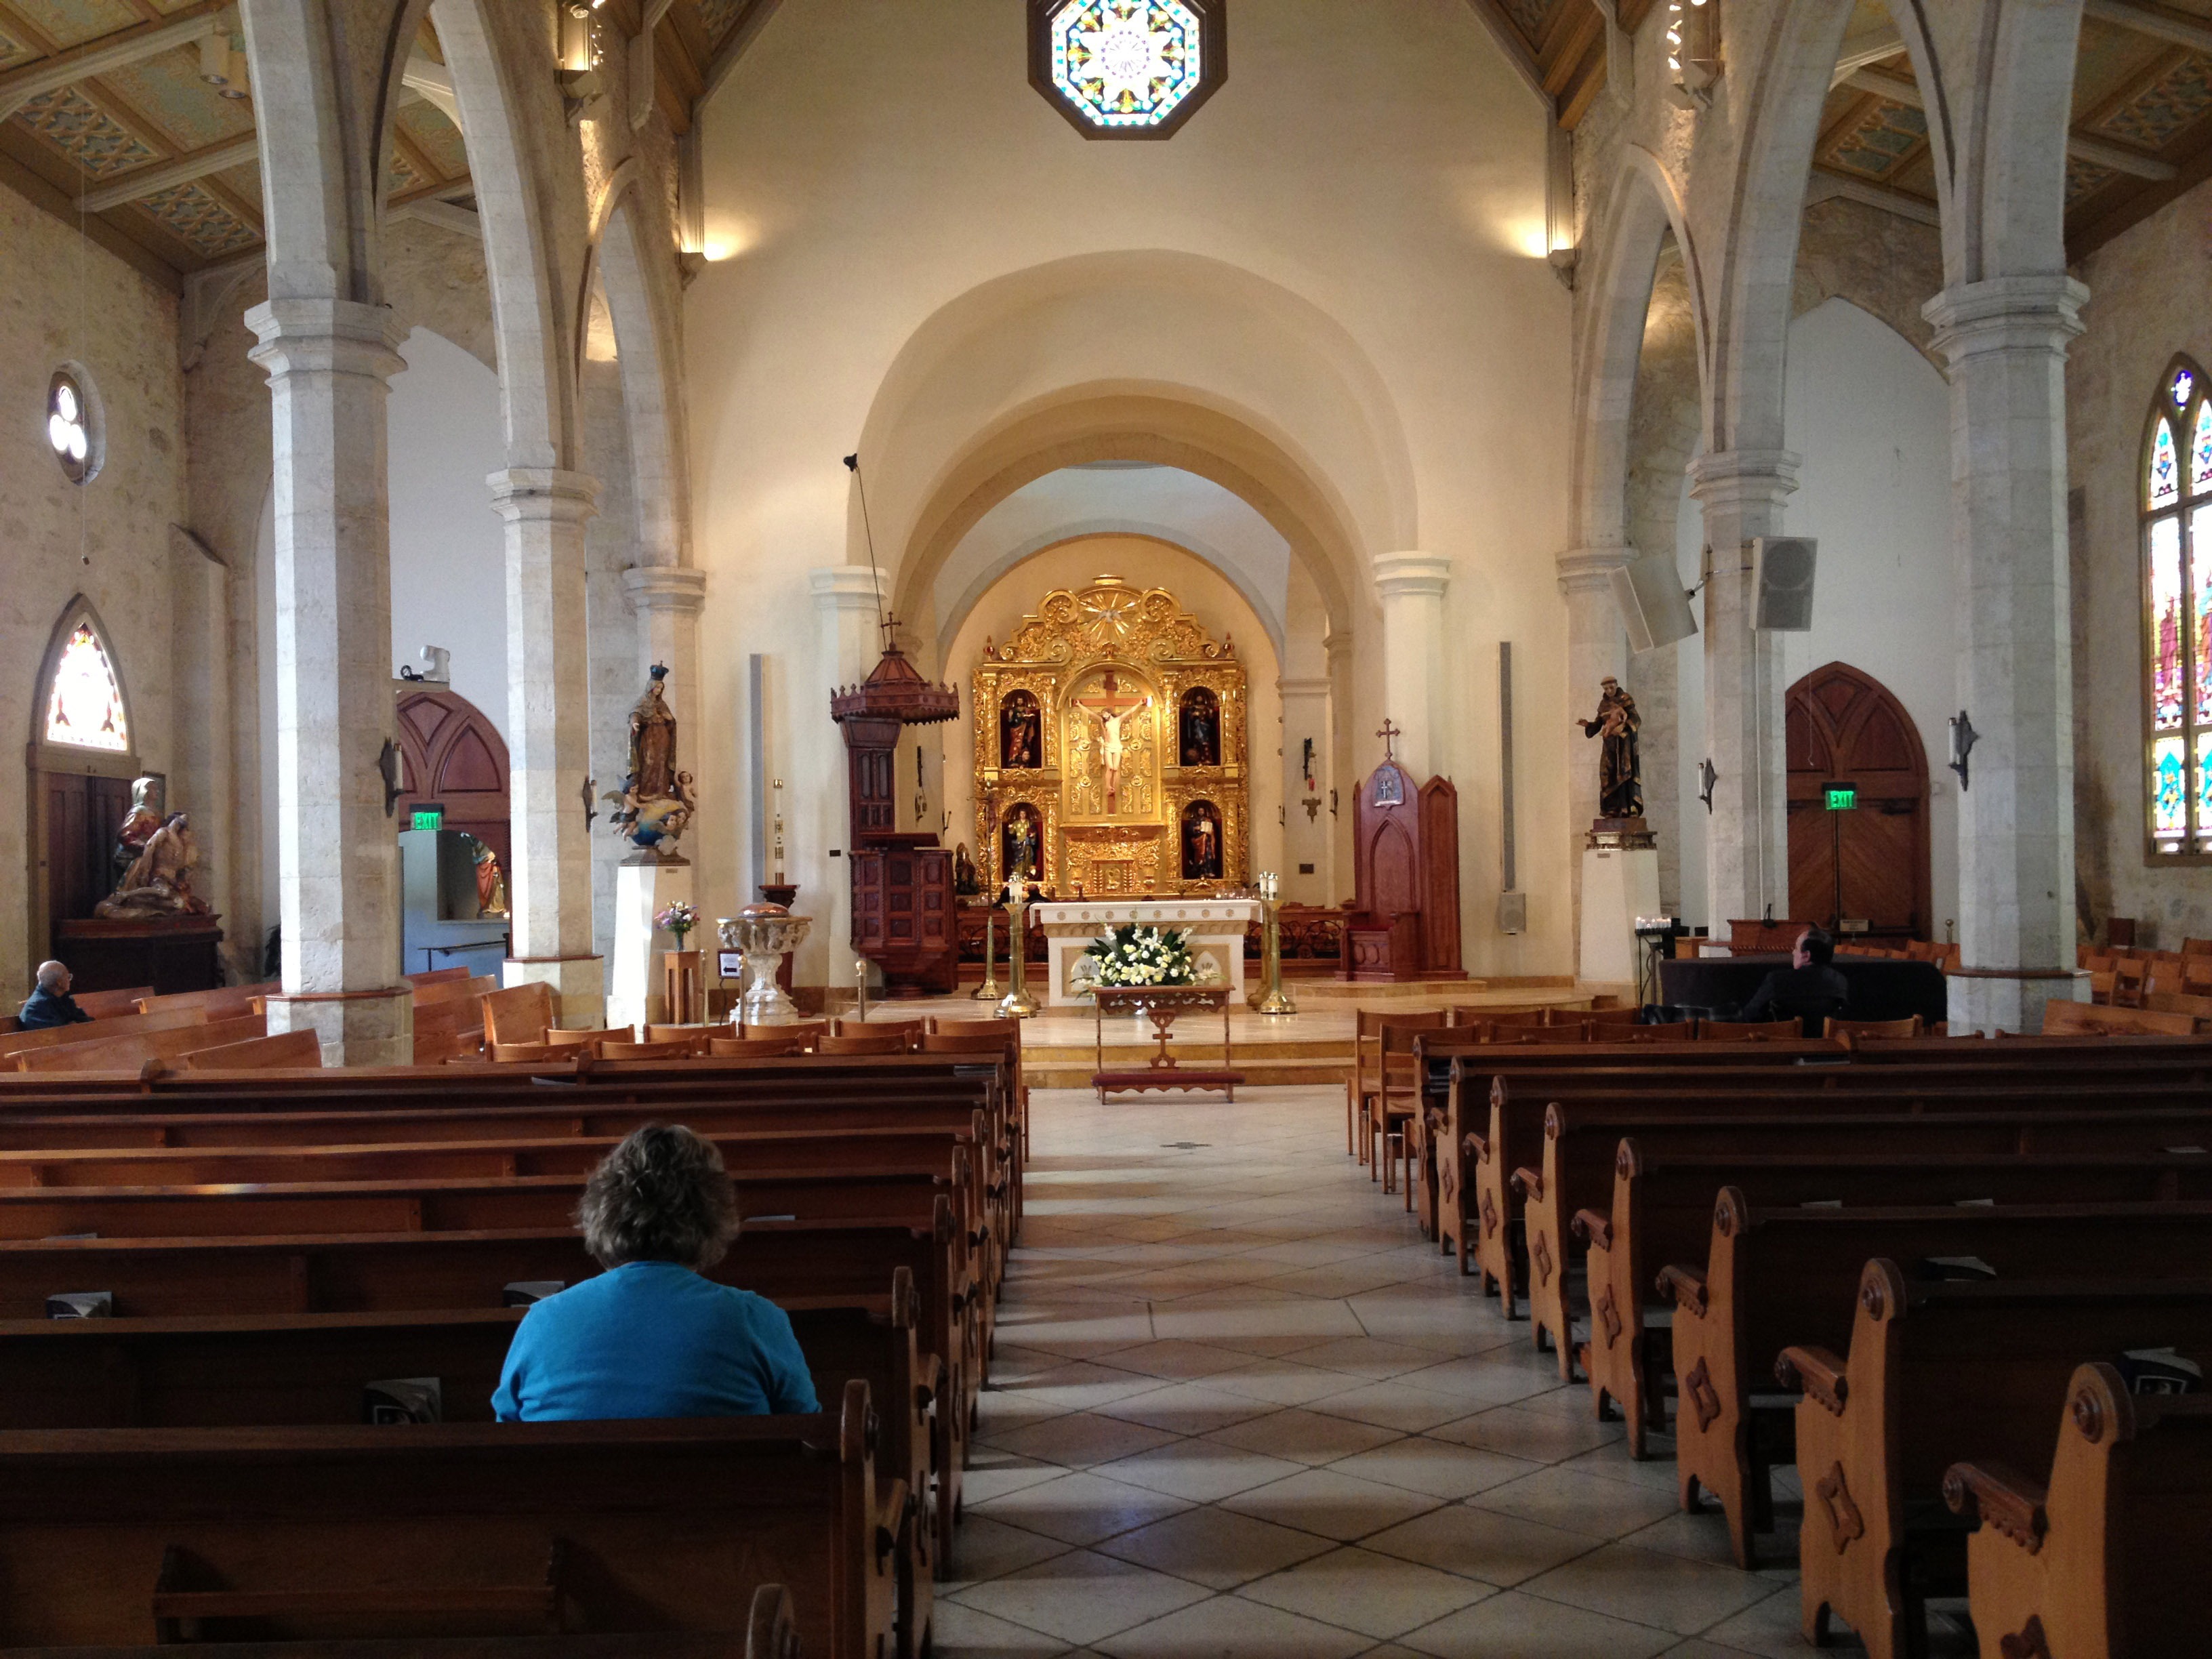
building, usa, church, cathedral, chapel, place of worship, synagogue, basilica, texas, san antonio, san fernando cathedral